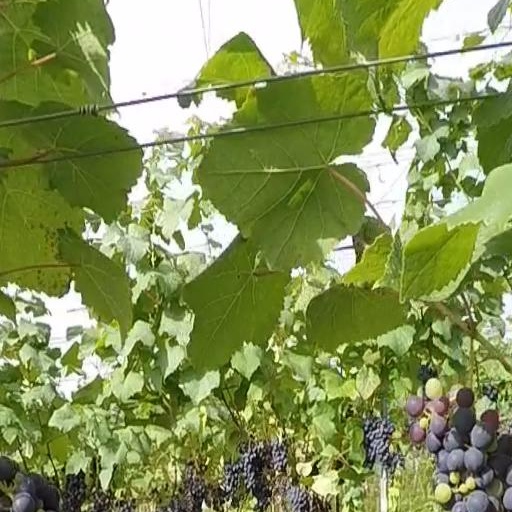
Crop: grape